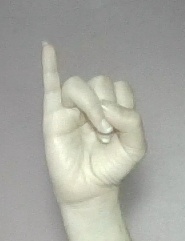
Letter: meem